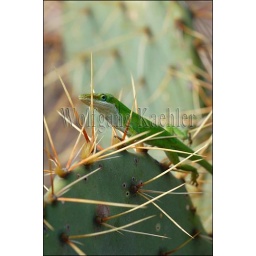
Usa, texas, hill country near hunt, green anole on prickly pear cactus